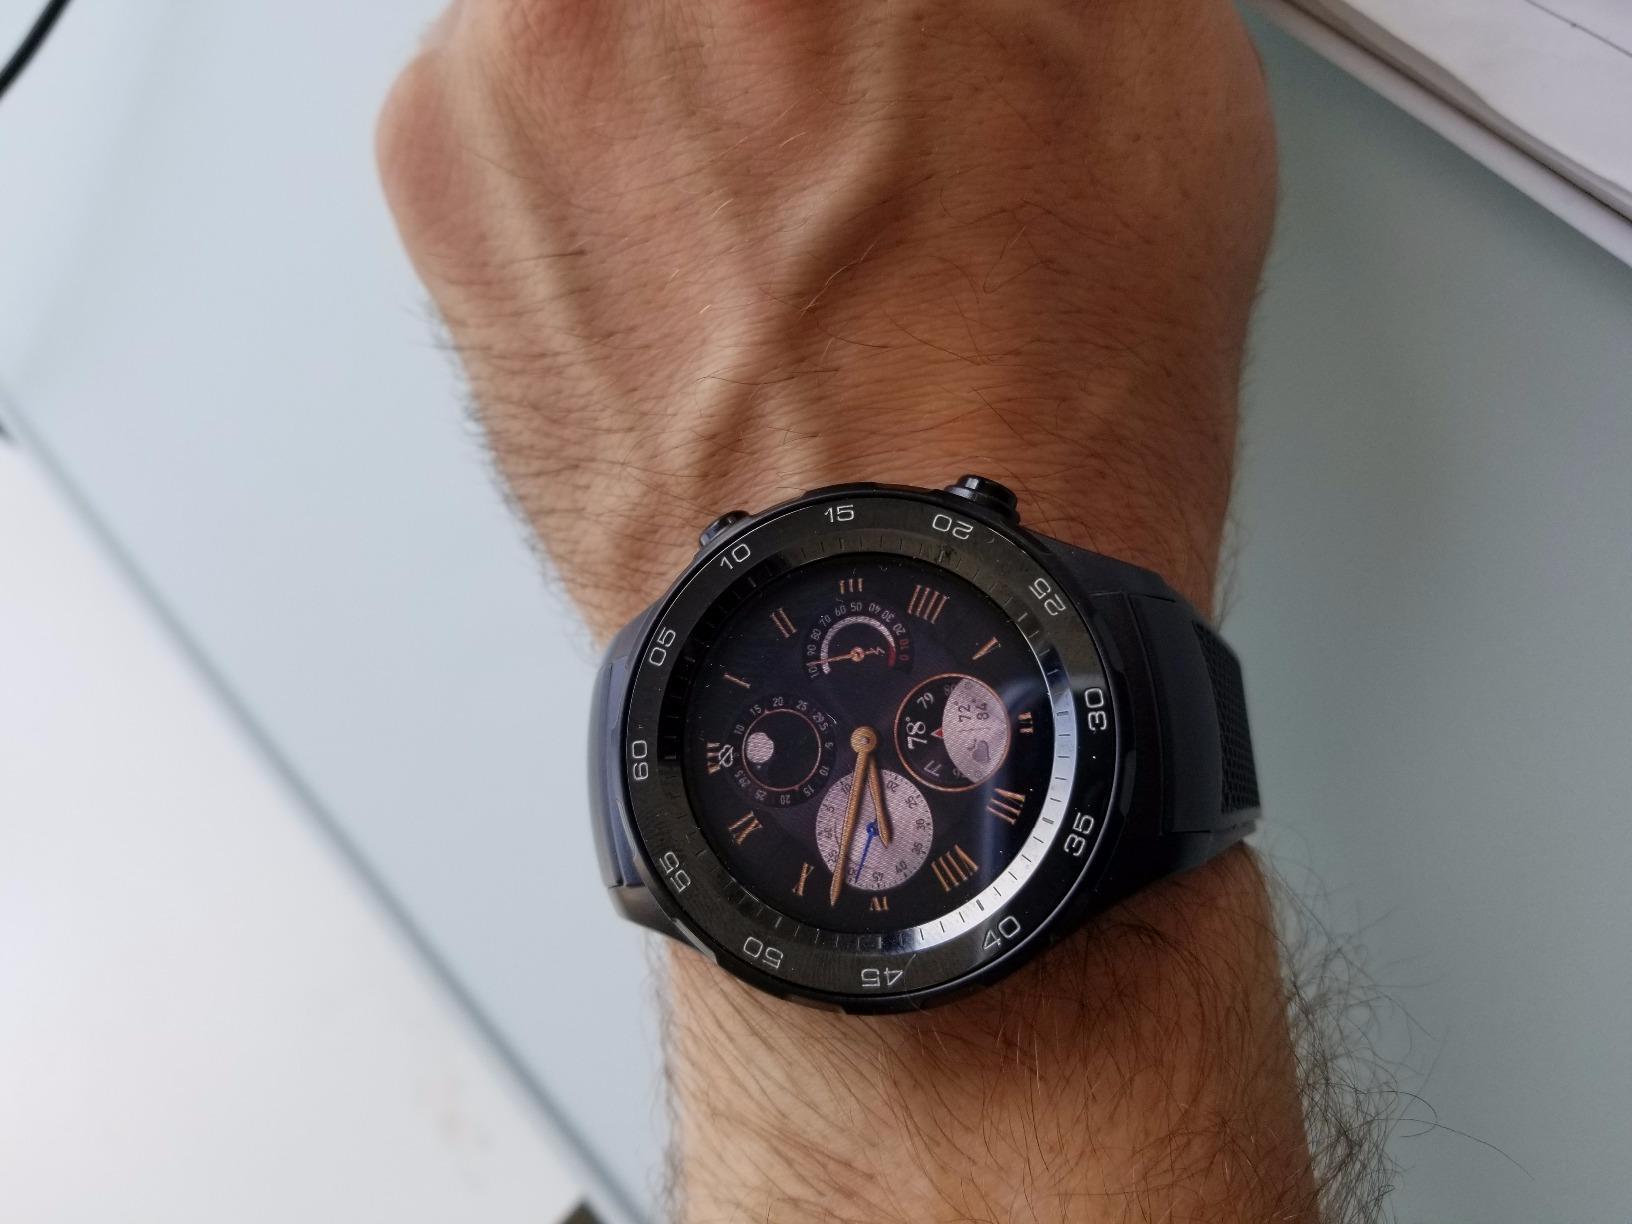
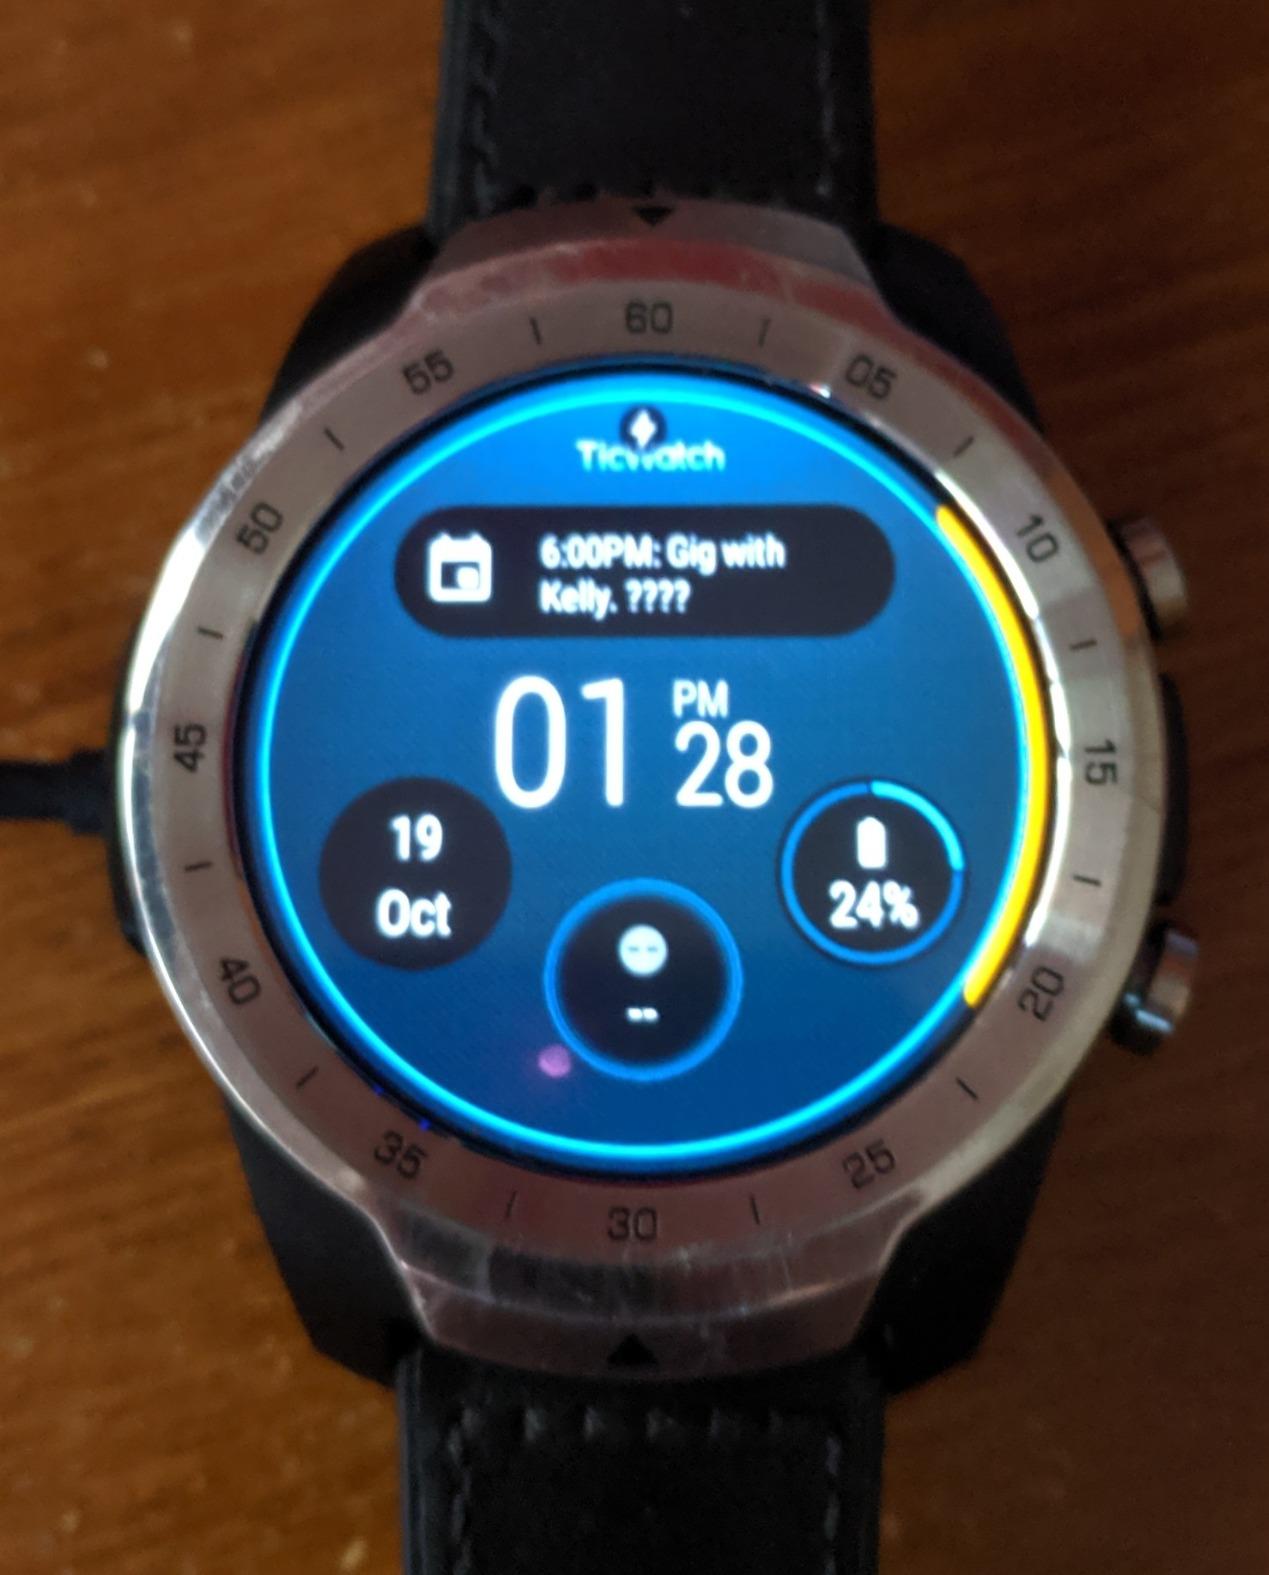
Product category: smartwatch
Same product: no